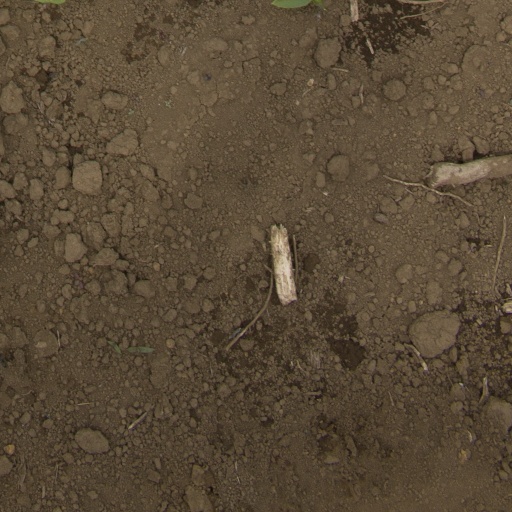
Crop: Jerusalem artichoke